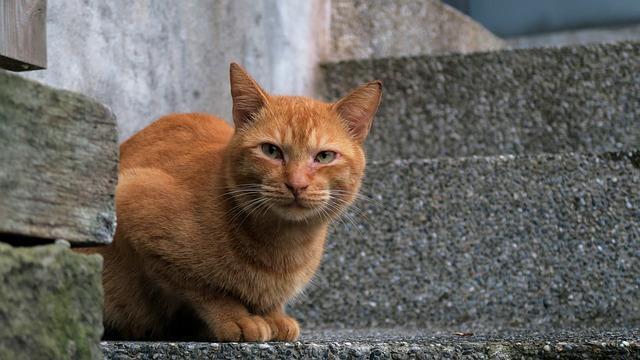
cat